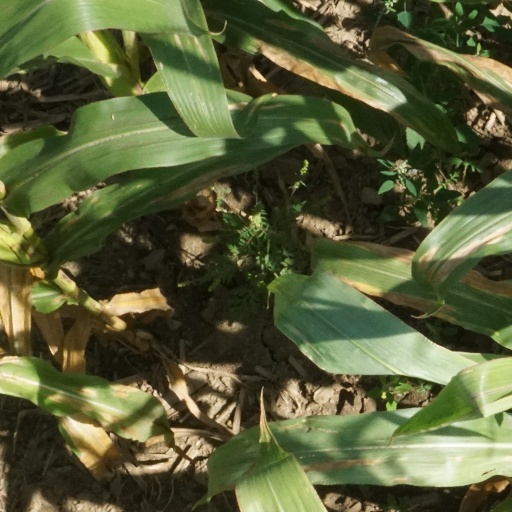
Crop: maize; corn